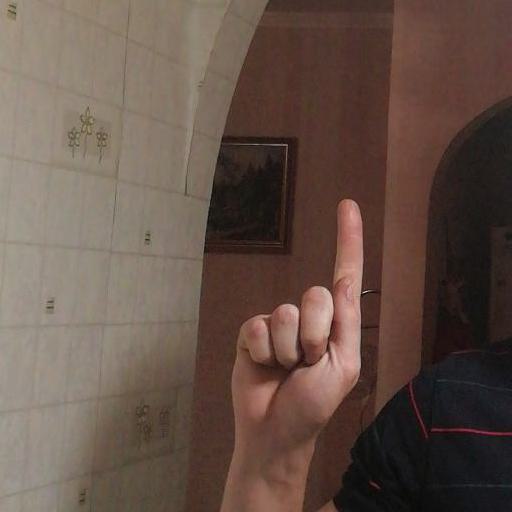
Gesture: one